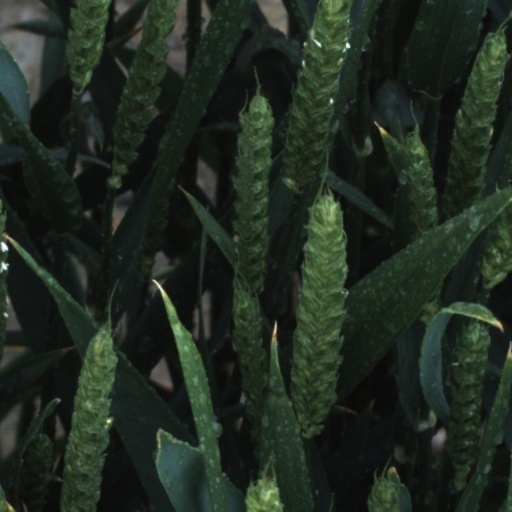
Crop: wheat